Knyszyn

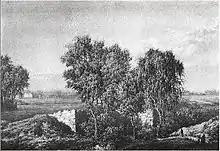
Manor ruins in Knyszyn in the 19th century, painting by Napoleon Orda

Knyszyn was a royal town of Poland, administratively located in the Bielsk County in the Podlaskie Voivodeship in the Lesser Poland Province. In 1630, Polish prince and soon-to-be King Władysław IV Vasa stayed in Knyszyn. The town was devastated during the Polish–Swedish wars. As a result of the Third Partition of Poland in 1795 it was annexed by Prussia; in 1807 it was annexed by Russia. At that time, many Jews settled in Knyszyn, as a result of the discriminatory Russian regulations (Pale of Settlement), while the Polish population was subject to repressions and Russification policies. Local Poles took part in various Polish uprisings during the partition period. Knyszyn became part of Poland again after the country has regained independence in 1918.